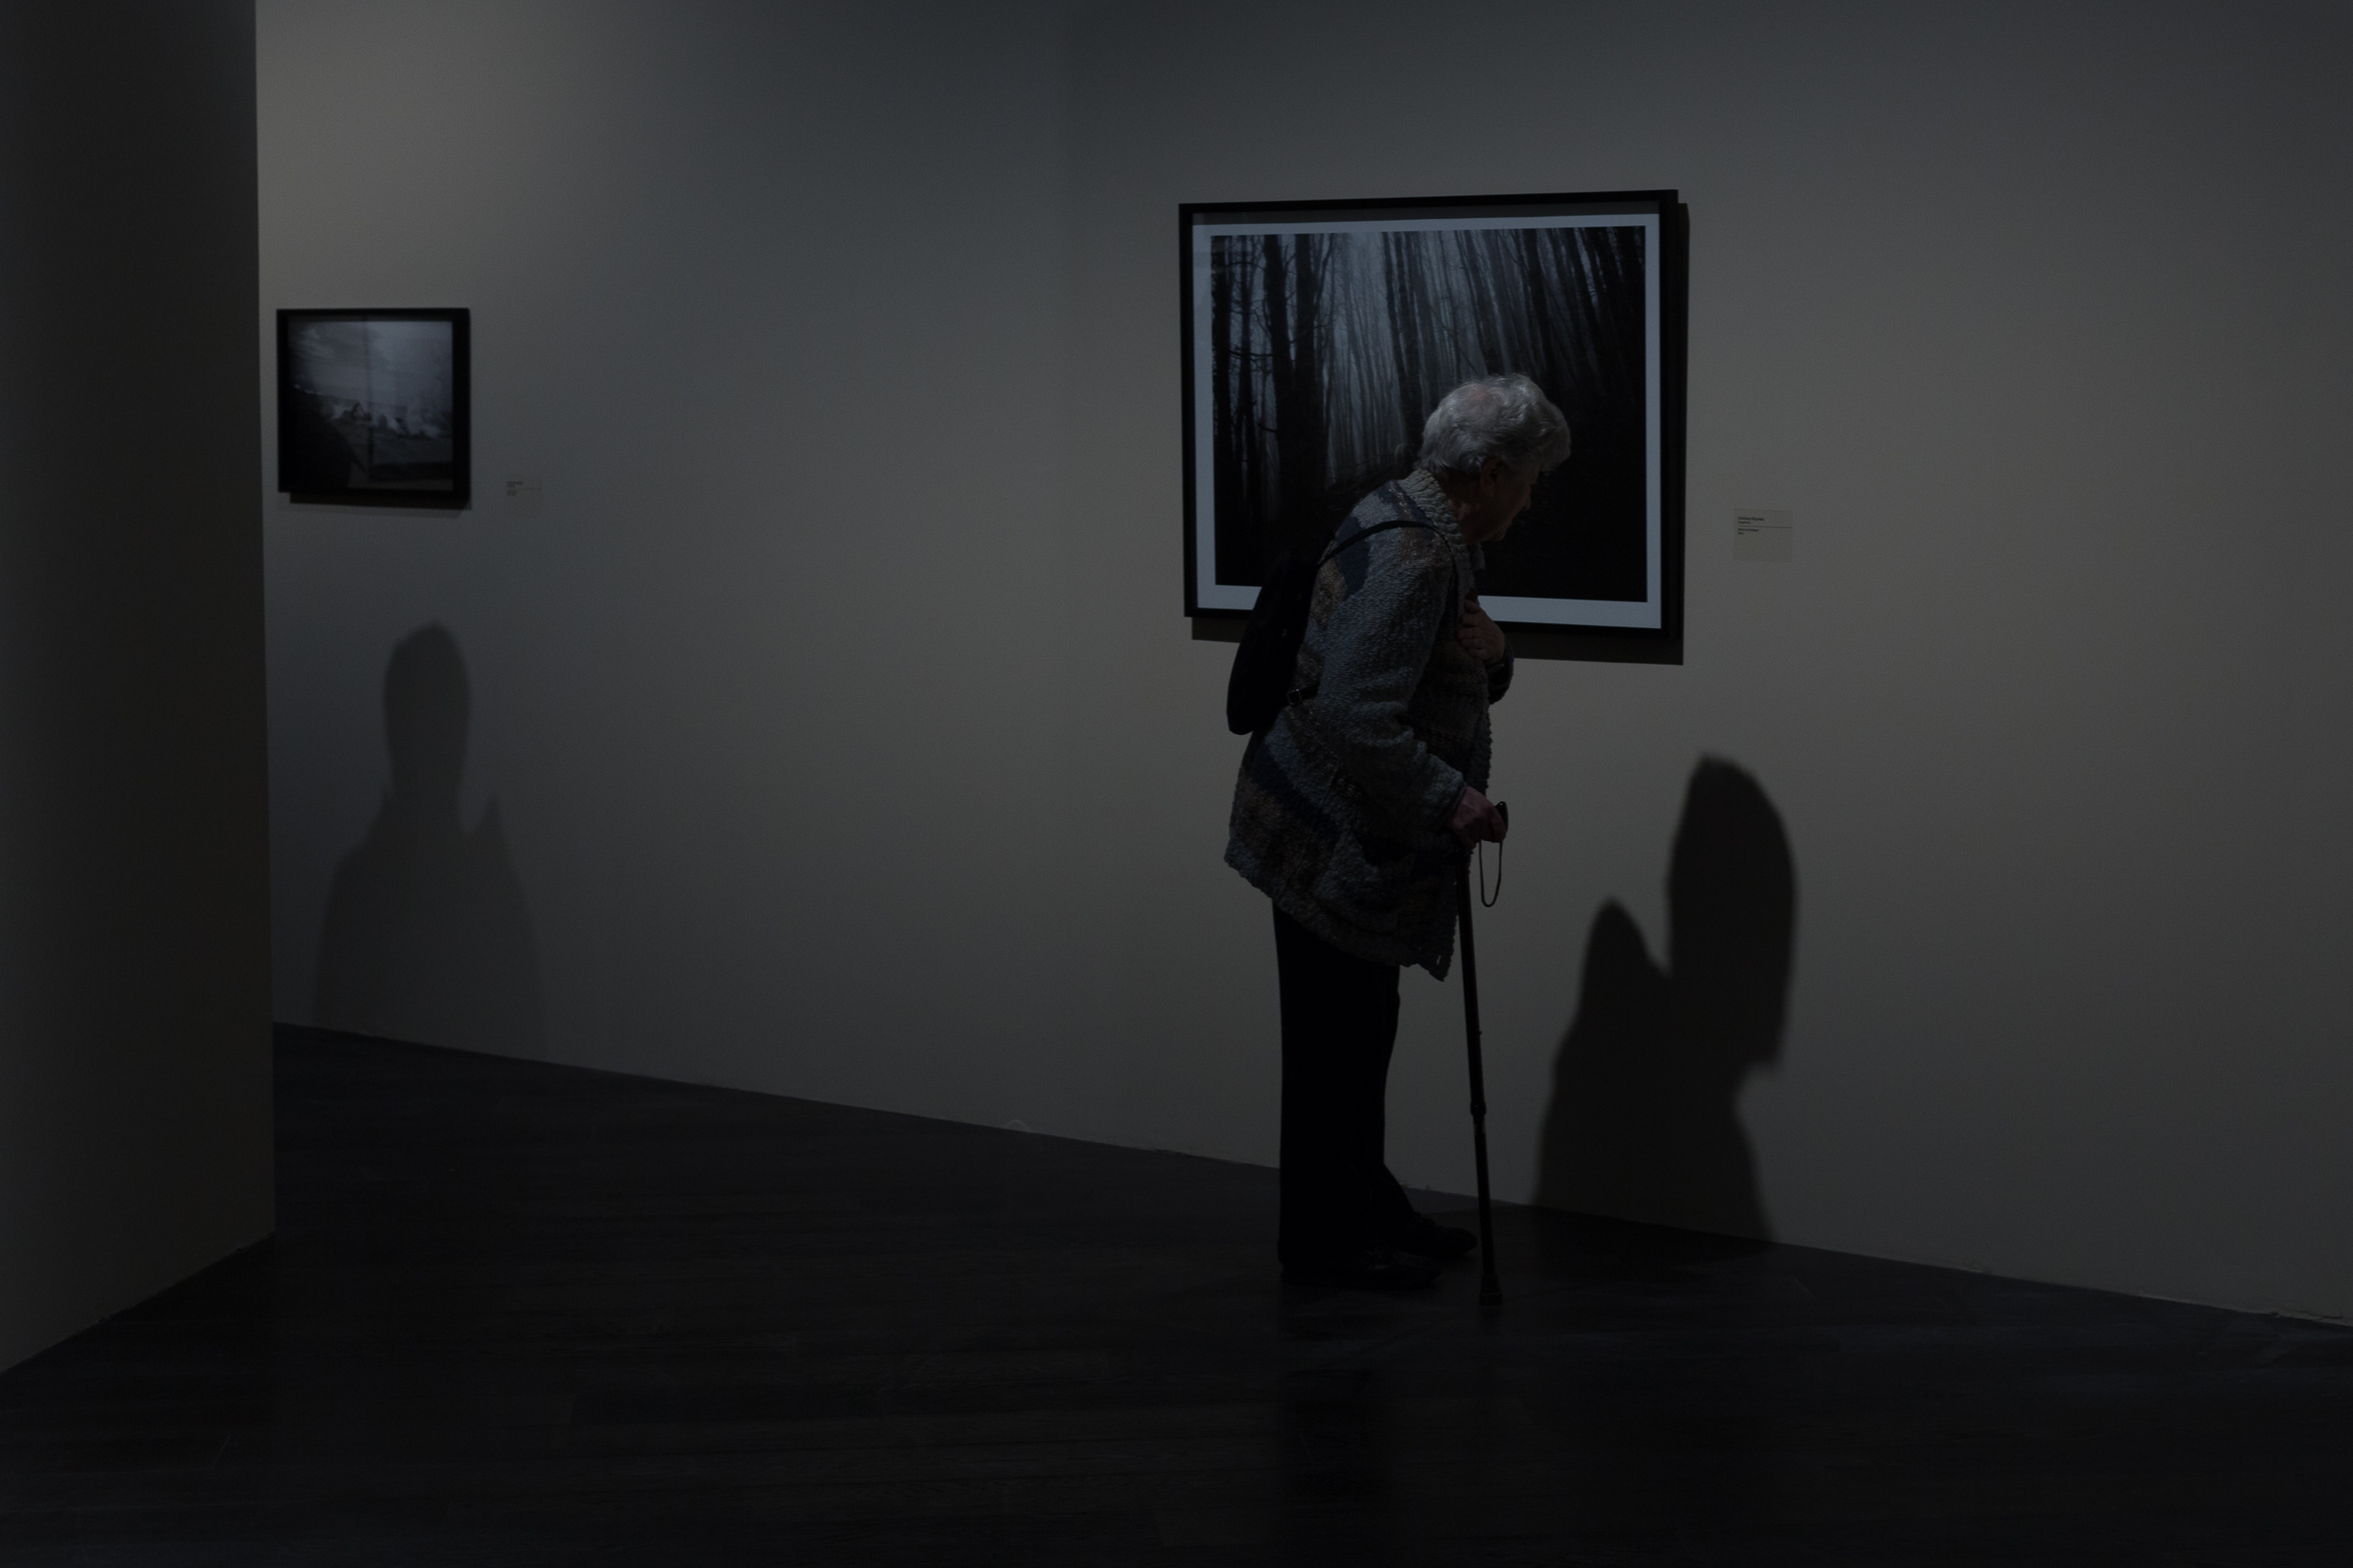
light, black and white, canon, darkness, monochrome, design, canon6d, argentina, tourist attraction, exhibition, screenshot, cck, rodrigoparedes, buenosaires, ar, 160378, 160378com, www160378com, centroculturalkirchner, canon50mm14, art gallery, art exhibition, monochrome photography